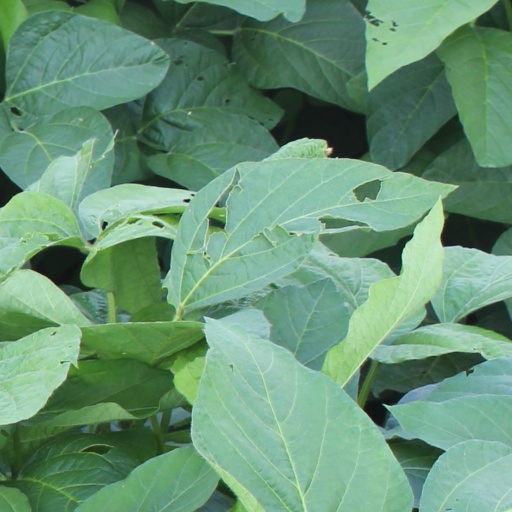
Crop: soybean